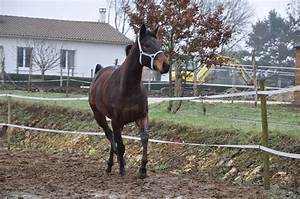
Label: horse